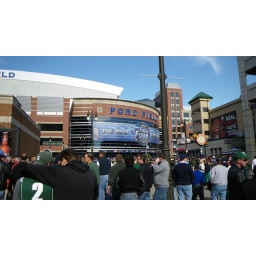
Ford Field looked great, with green and white predominating in the crowd.